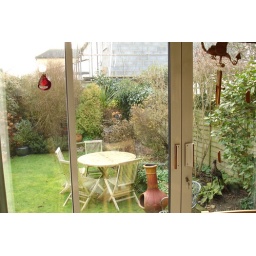
The view from the dining area. The grass is always green in England.